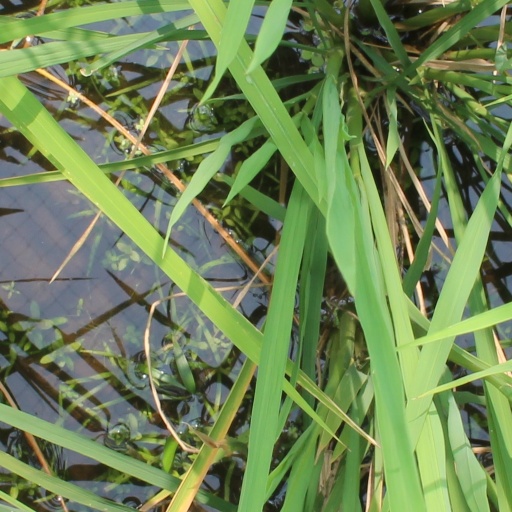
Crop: rice